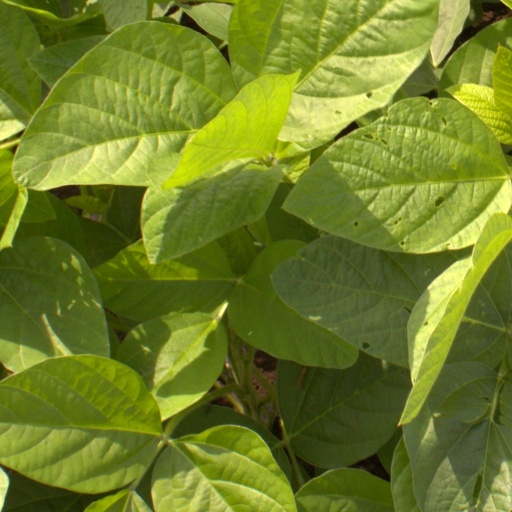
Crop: soybean